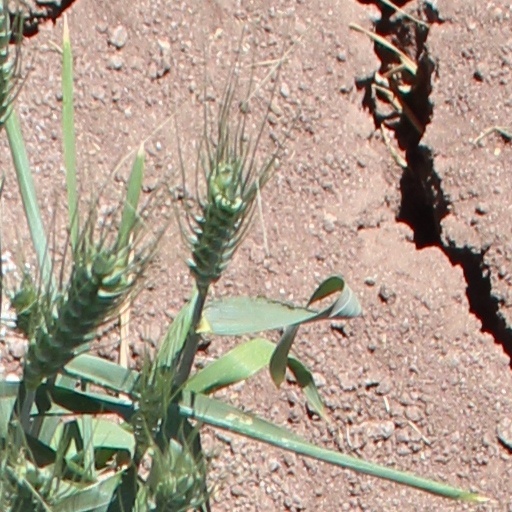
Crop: wheat